Athenaeum Stade

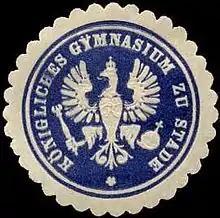
Sealing stamp of the school

In 1830, the Athenaeum introduced the opportunity to take a maturity exam, which allowed them to study at universities. About five to eight students per year were successful taking the exam, who mainly came from Stade and its vicinity. In the imperial period of Germany, the school was converted to a Royal gymnasium. The number of students increased to 242, which caused a huge lack of space, so the Athenaeum moved to the "Carl-Diercke-house".